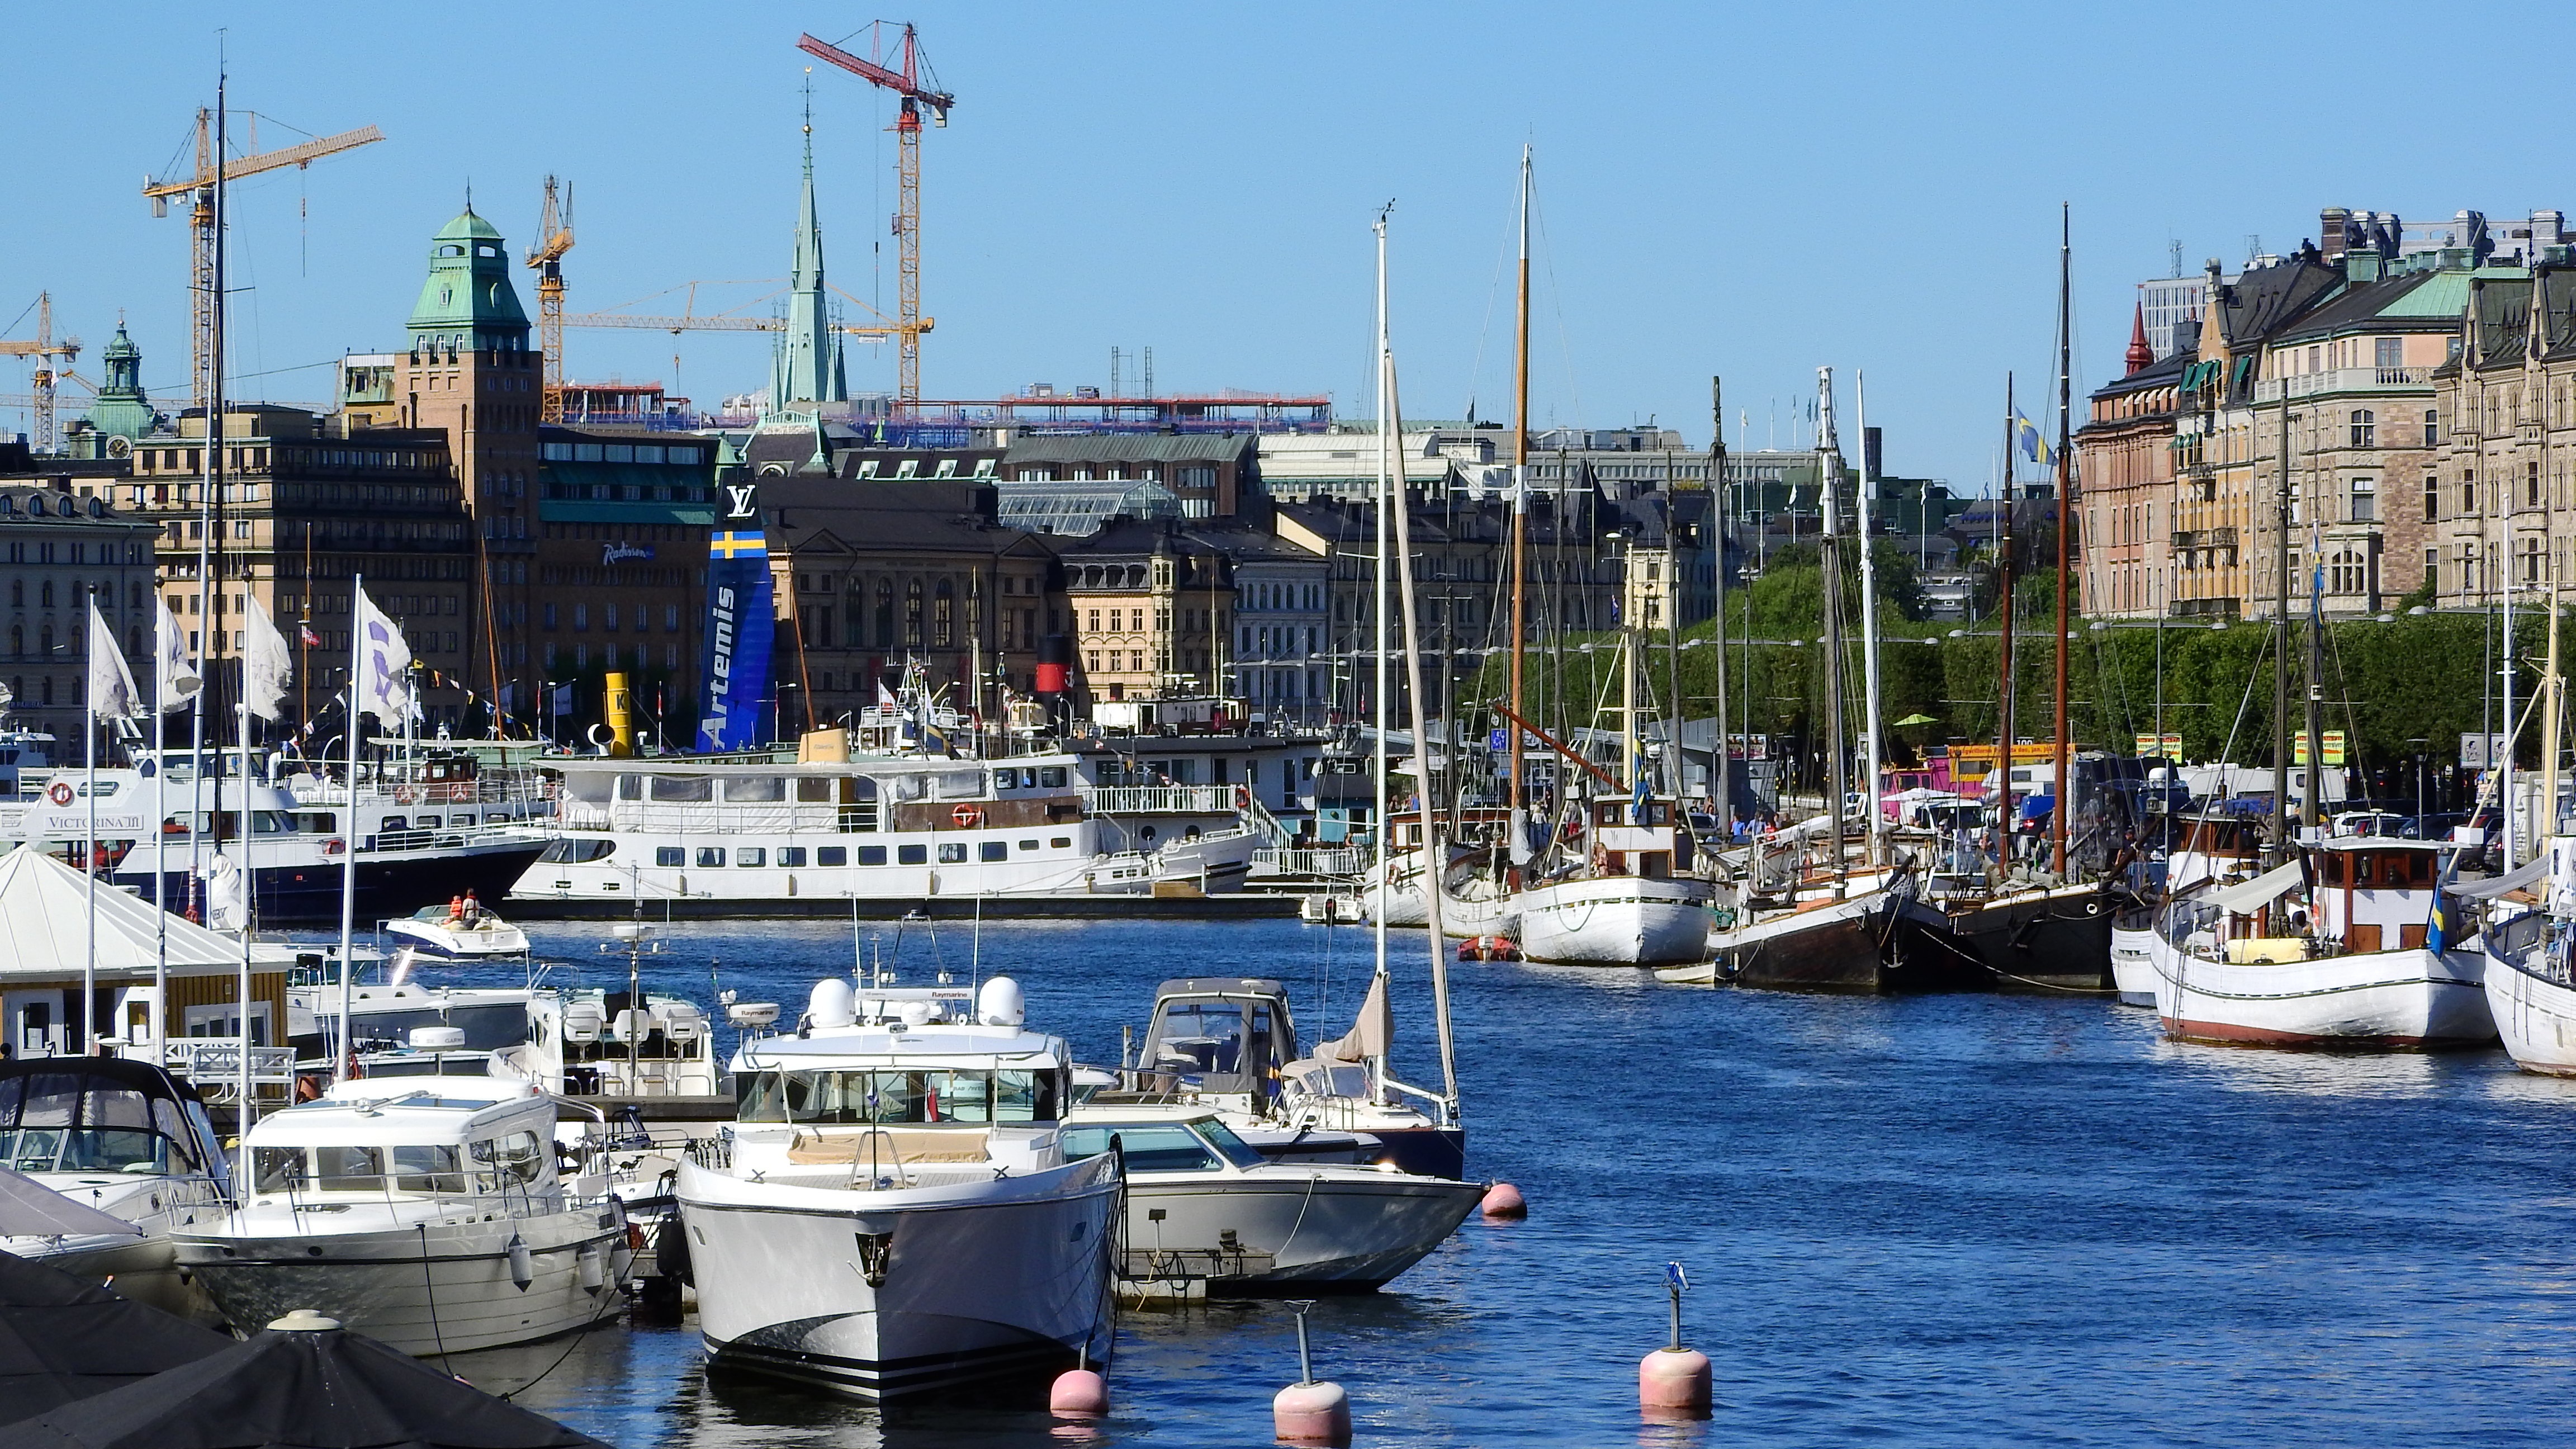
sea, dock, boat, ship, vehicle, bay, harbor, marina, port, waterway, old town, infrastructure, sweden, center, channel, historical, stockholm, historical center